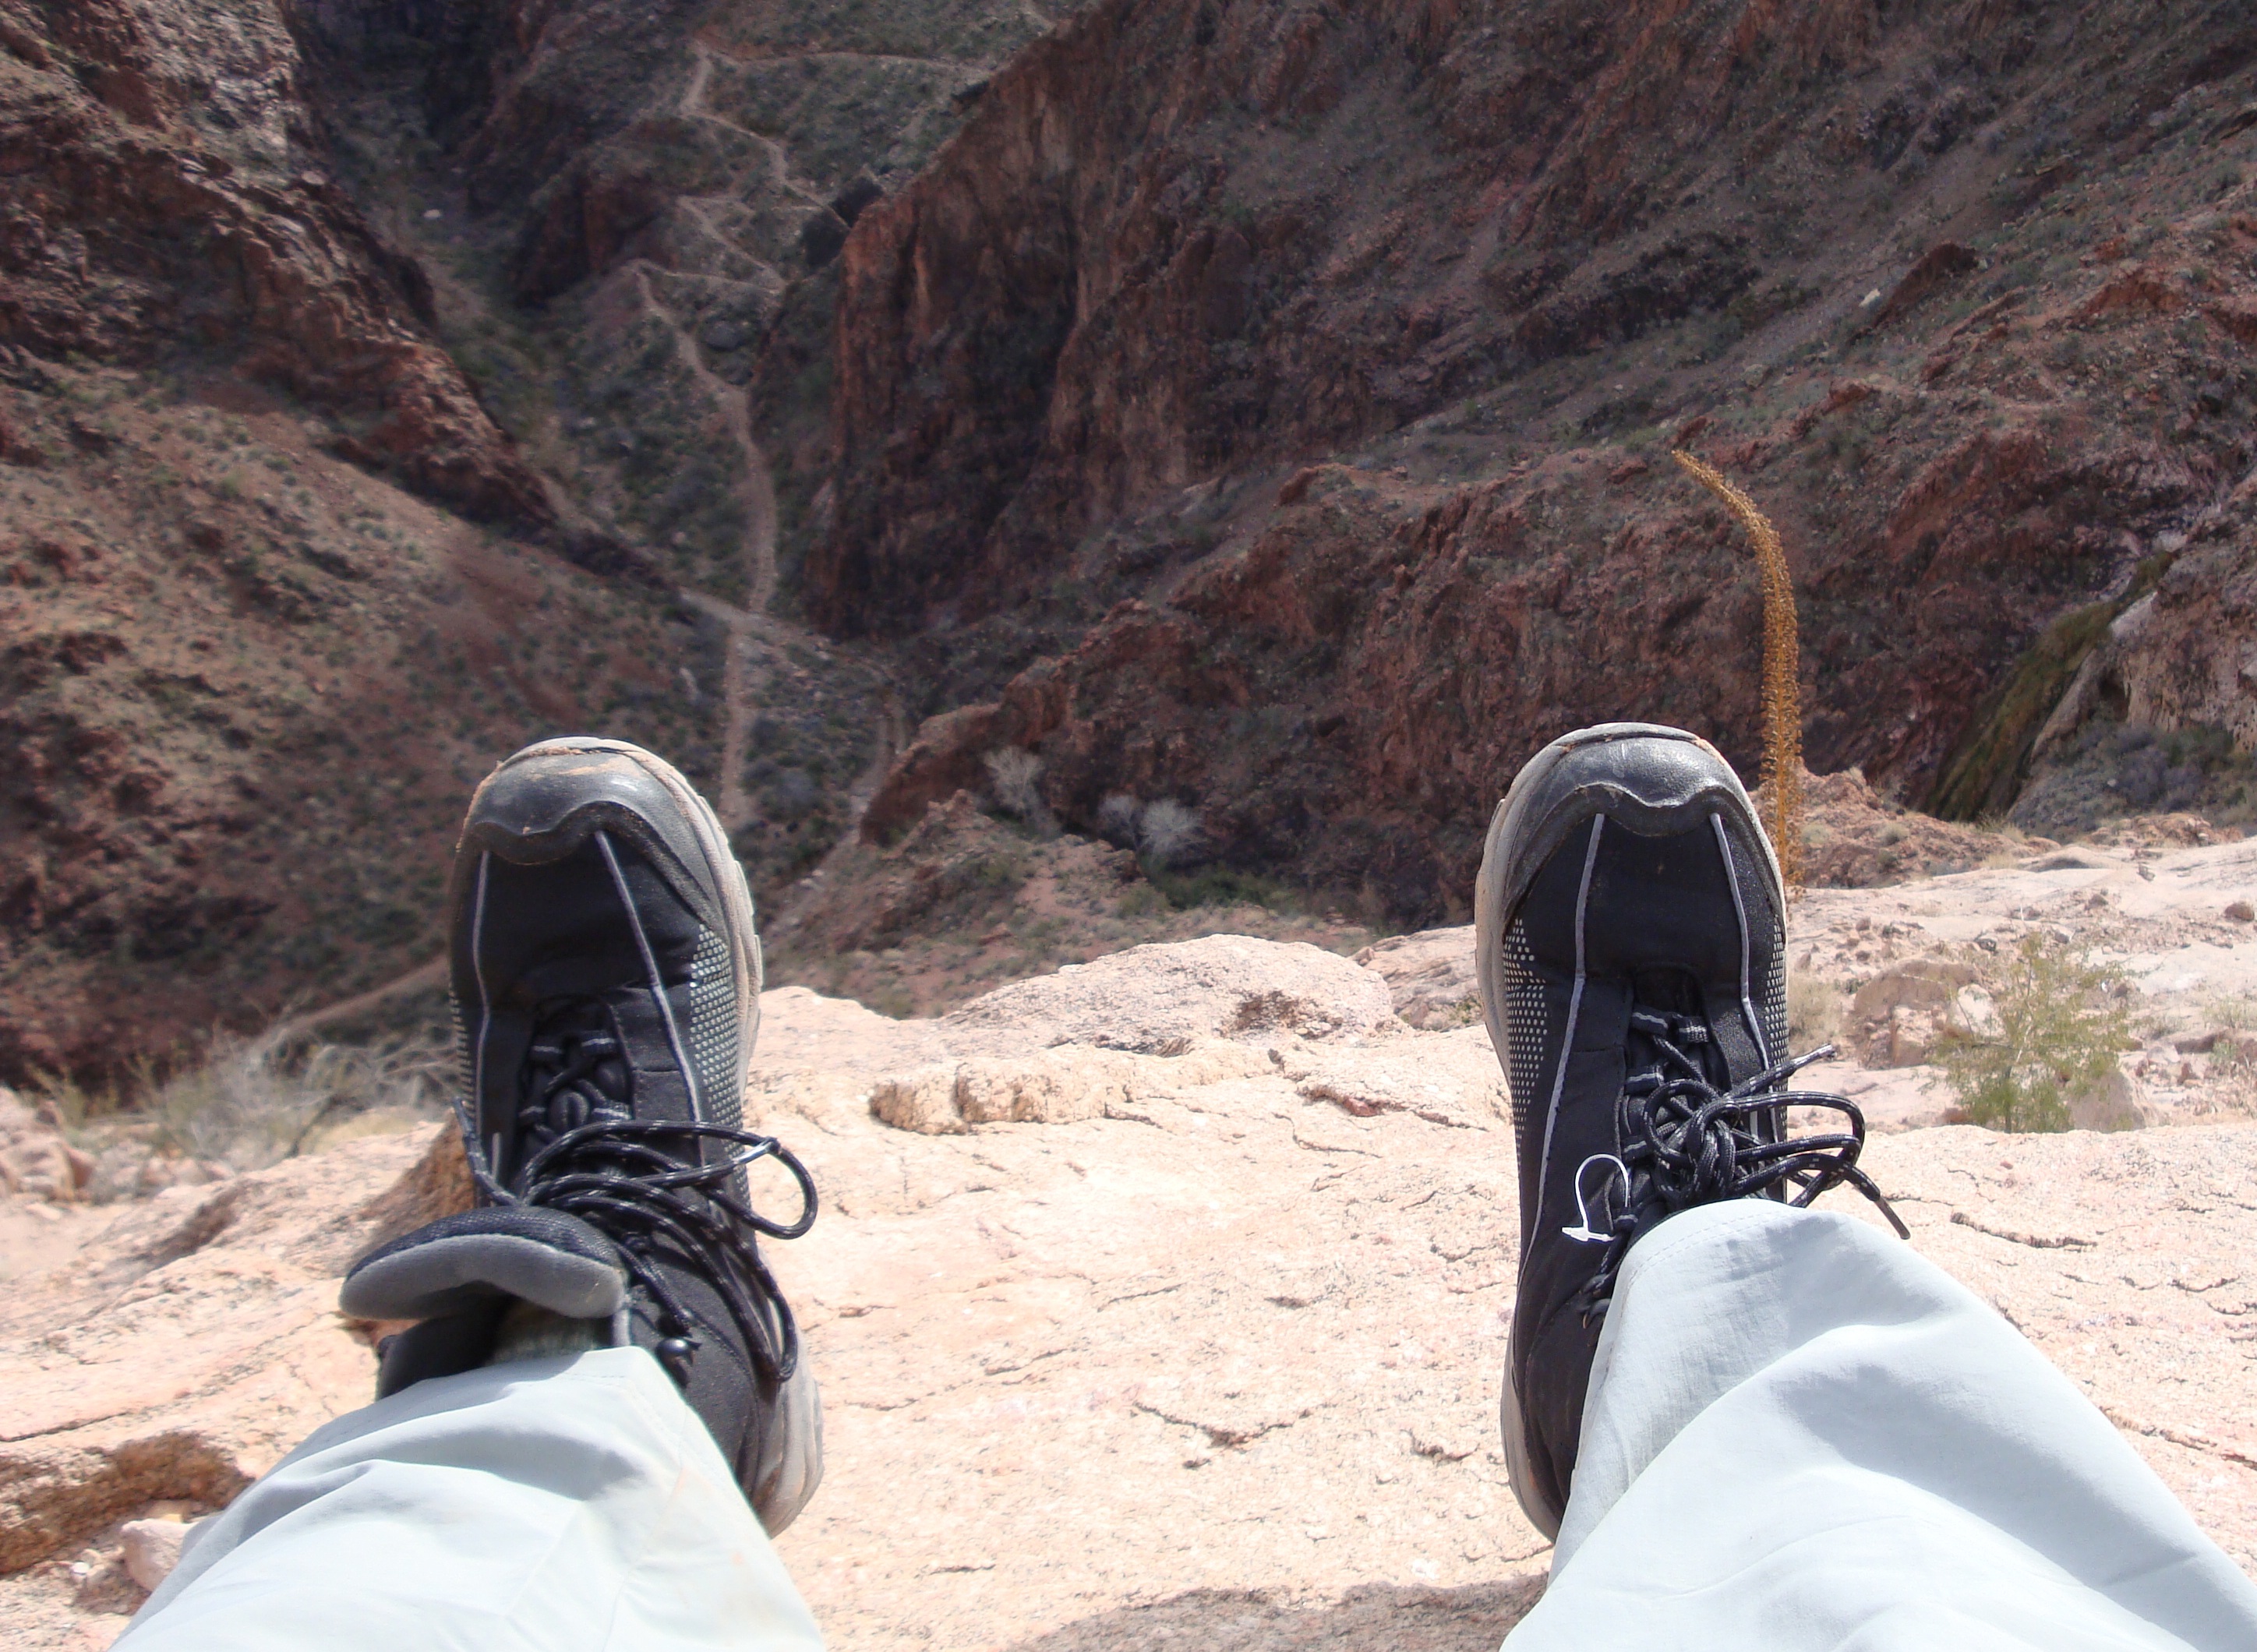
rock, wilderness, walking, mountain, hiking, trail, feet, adventure, view, valley, hiker, steep, canyon, grand canyon, overlook, arizona, mountaineering, geology, mountains, backpacking, boots, vista, wadi